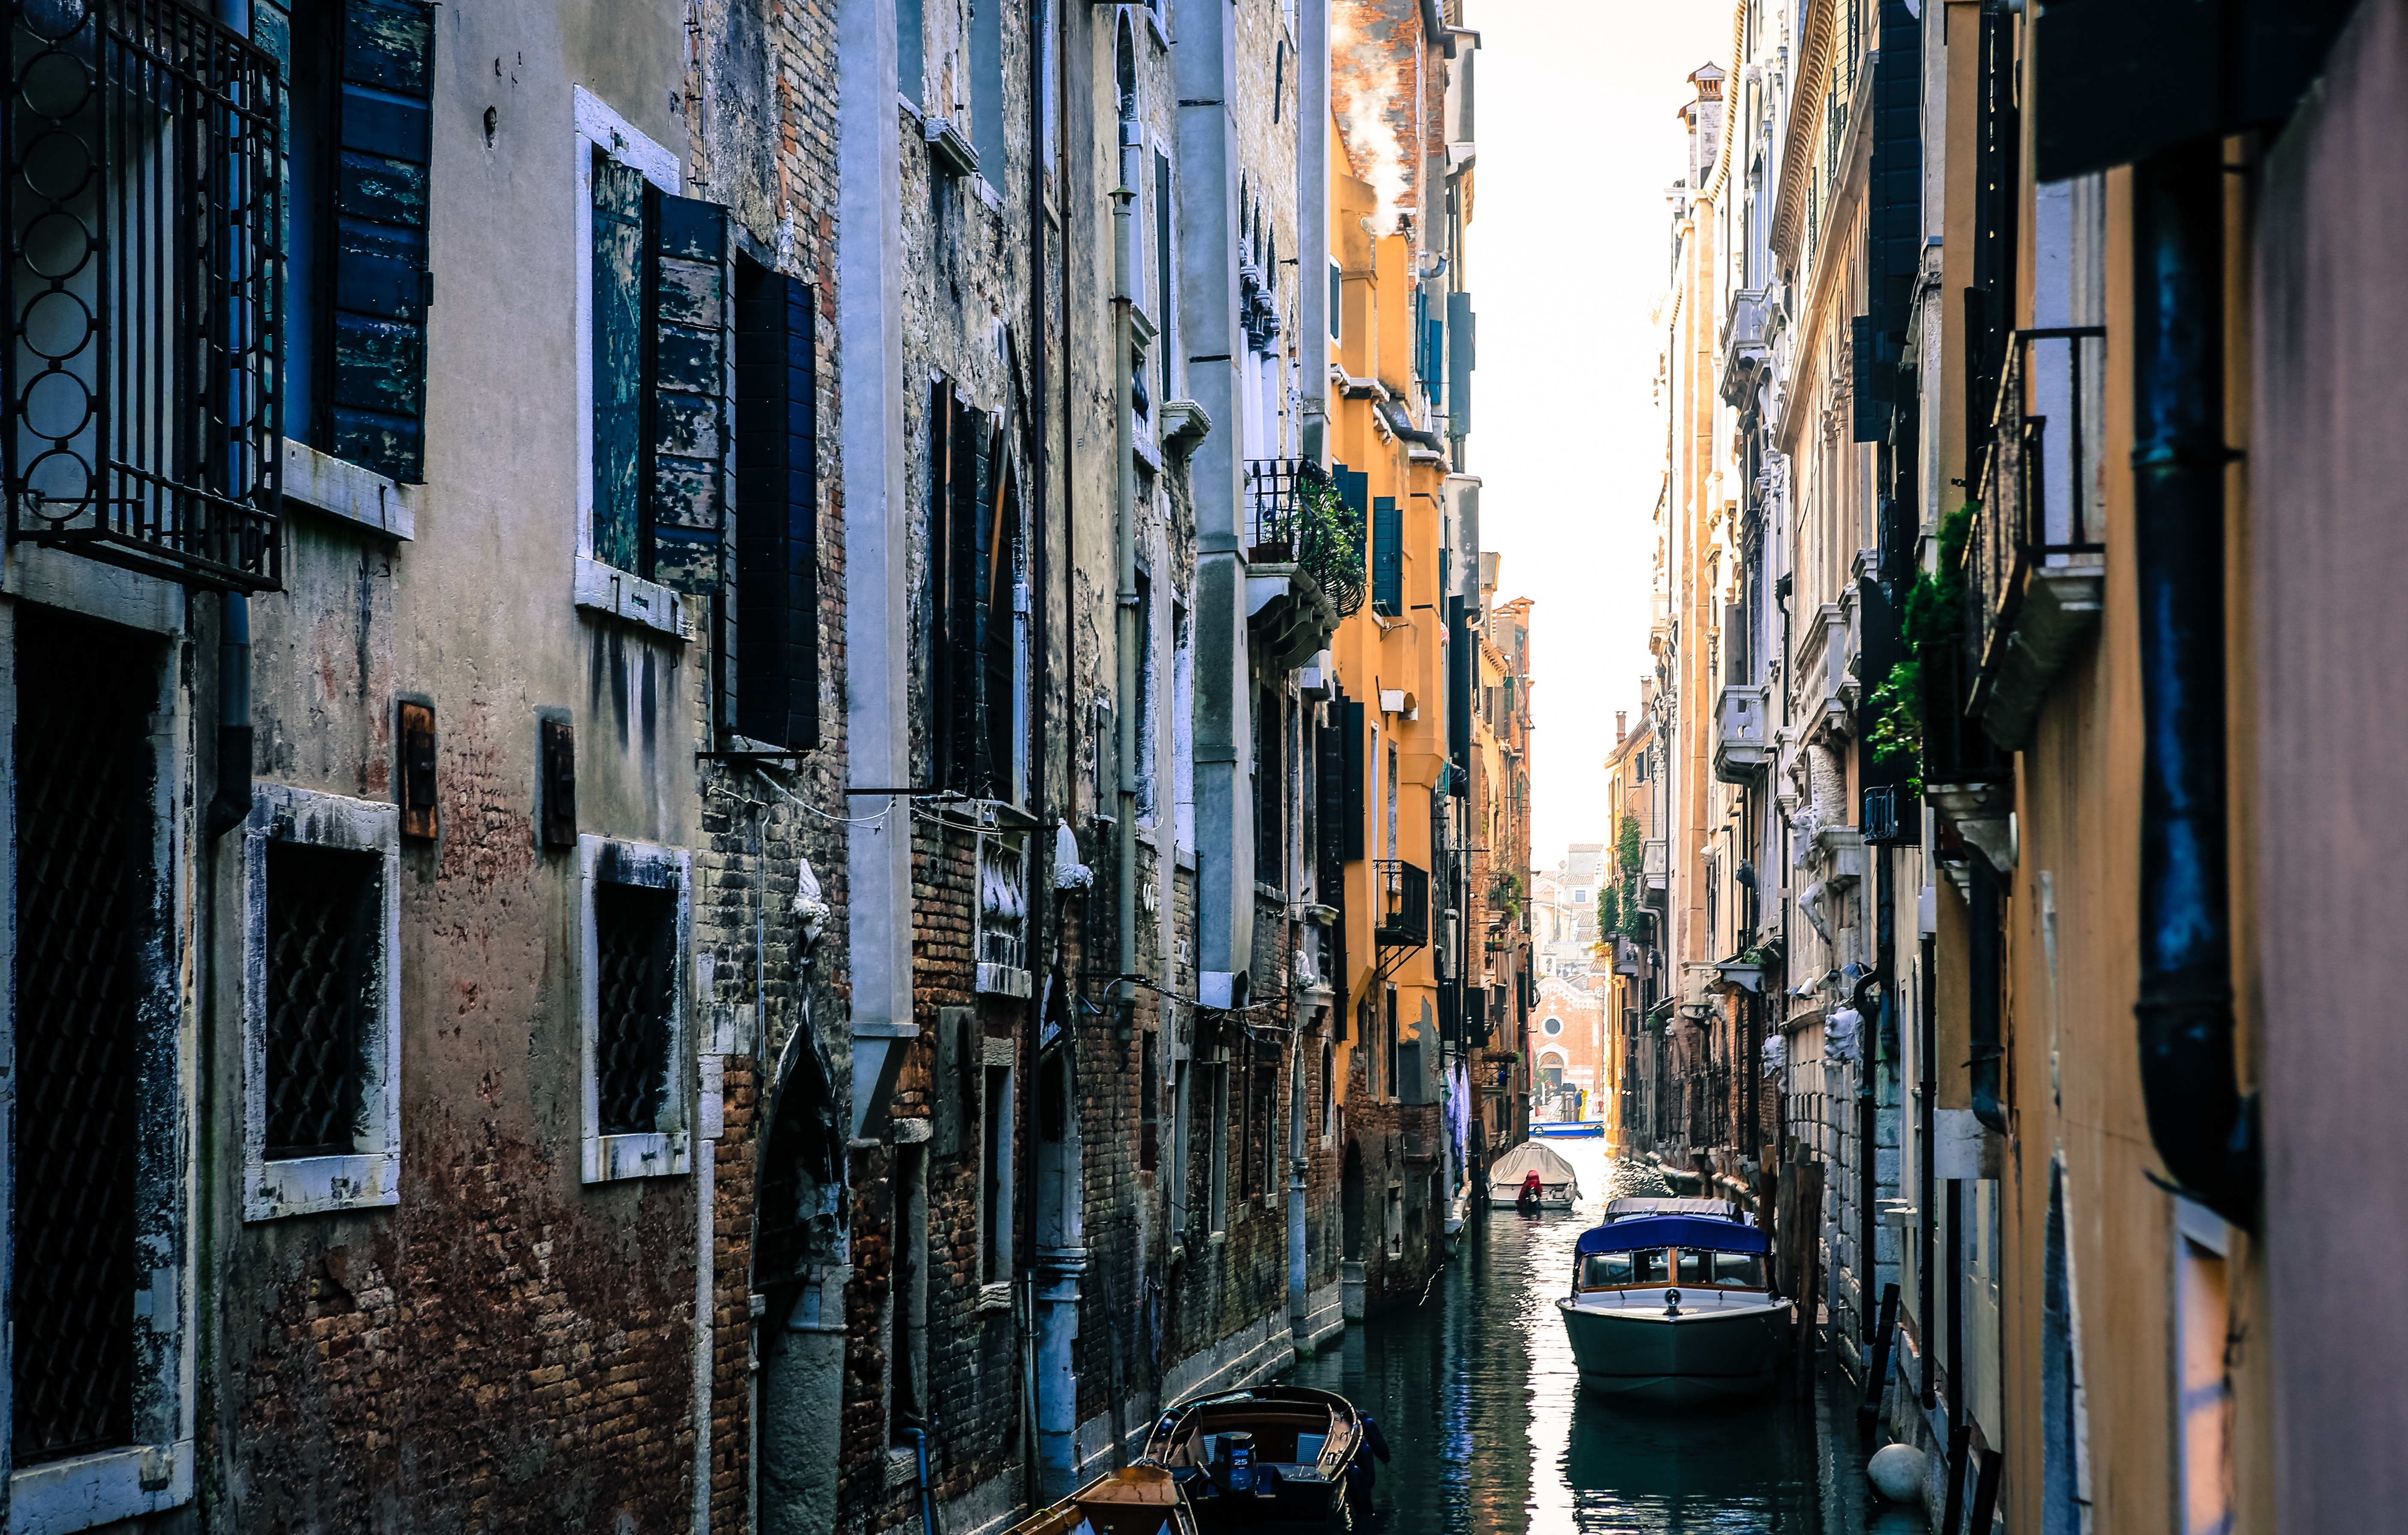
road, street, town, alley, city, canal, cityscape, color, italy, facade, venice, waterway, infrastructure, channel, gondolas, neighbourhood, urban area, human settlement, nonbuilding structure